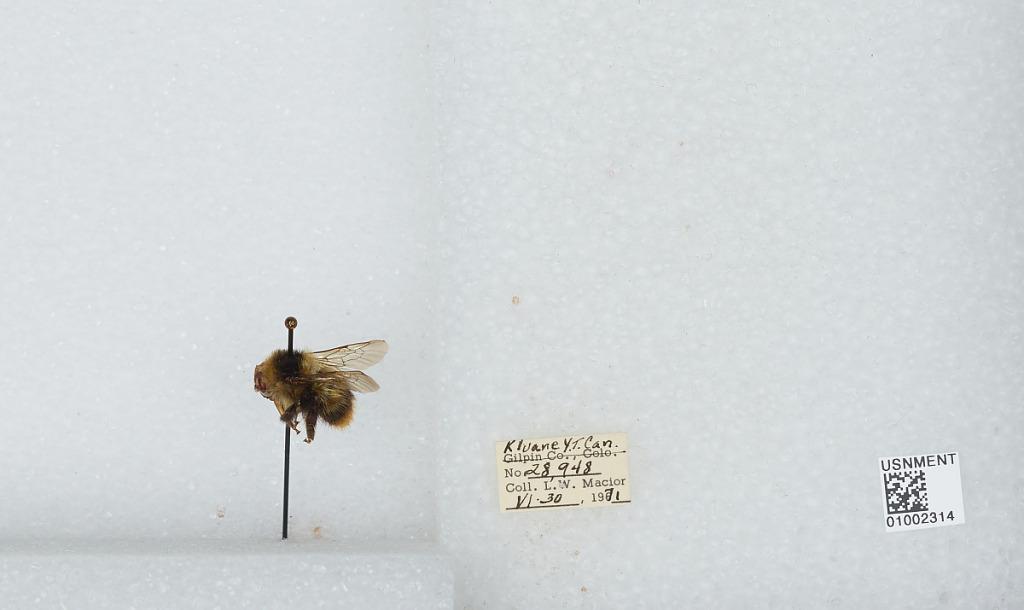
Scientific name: Bombus (Pyrobombus) frigidus Smith
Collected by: L. Macior
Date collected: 1971-6-30
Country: Canada
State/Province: Yukon Territory
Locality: Kluane
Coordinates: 60.75, -139.5